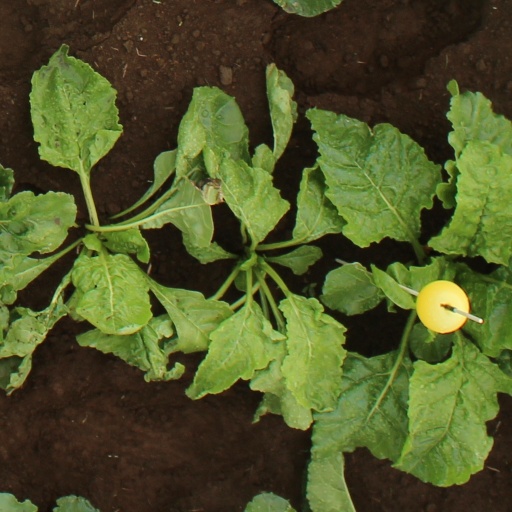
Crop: sugar beet